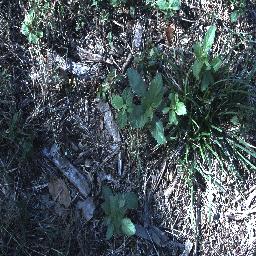
Label: snake_weed